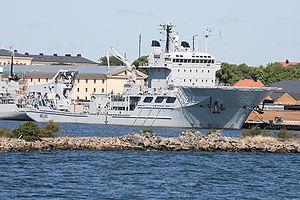
Le Navire de sauvetage de sous-marin sert de navire de soutien de surface pour les opérations de sauvetage sous-marin et de sauvetage en haute mer. Les méthodes employées sont les chambres de sauvetage McCann Rescue Chamber, Deep Submergence Rescue Vehicle et les opérations de plongée en haute mer.